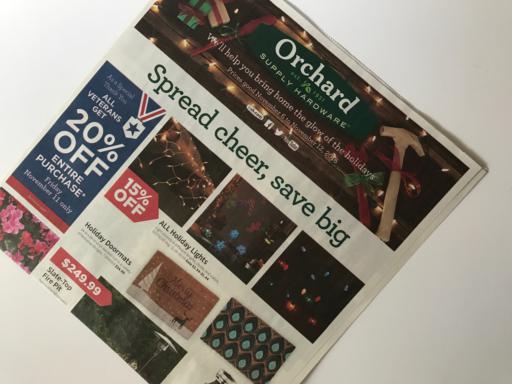
Label: paper